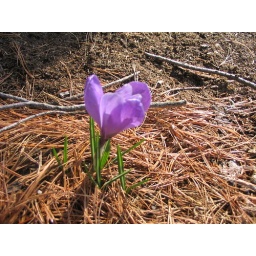
A newly opened crocus at the base of a tree in the woods.